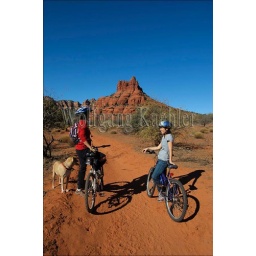
Usa, arizona, near sedona, bell rock butte, mountain bikers